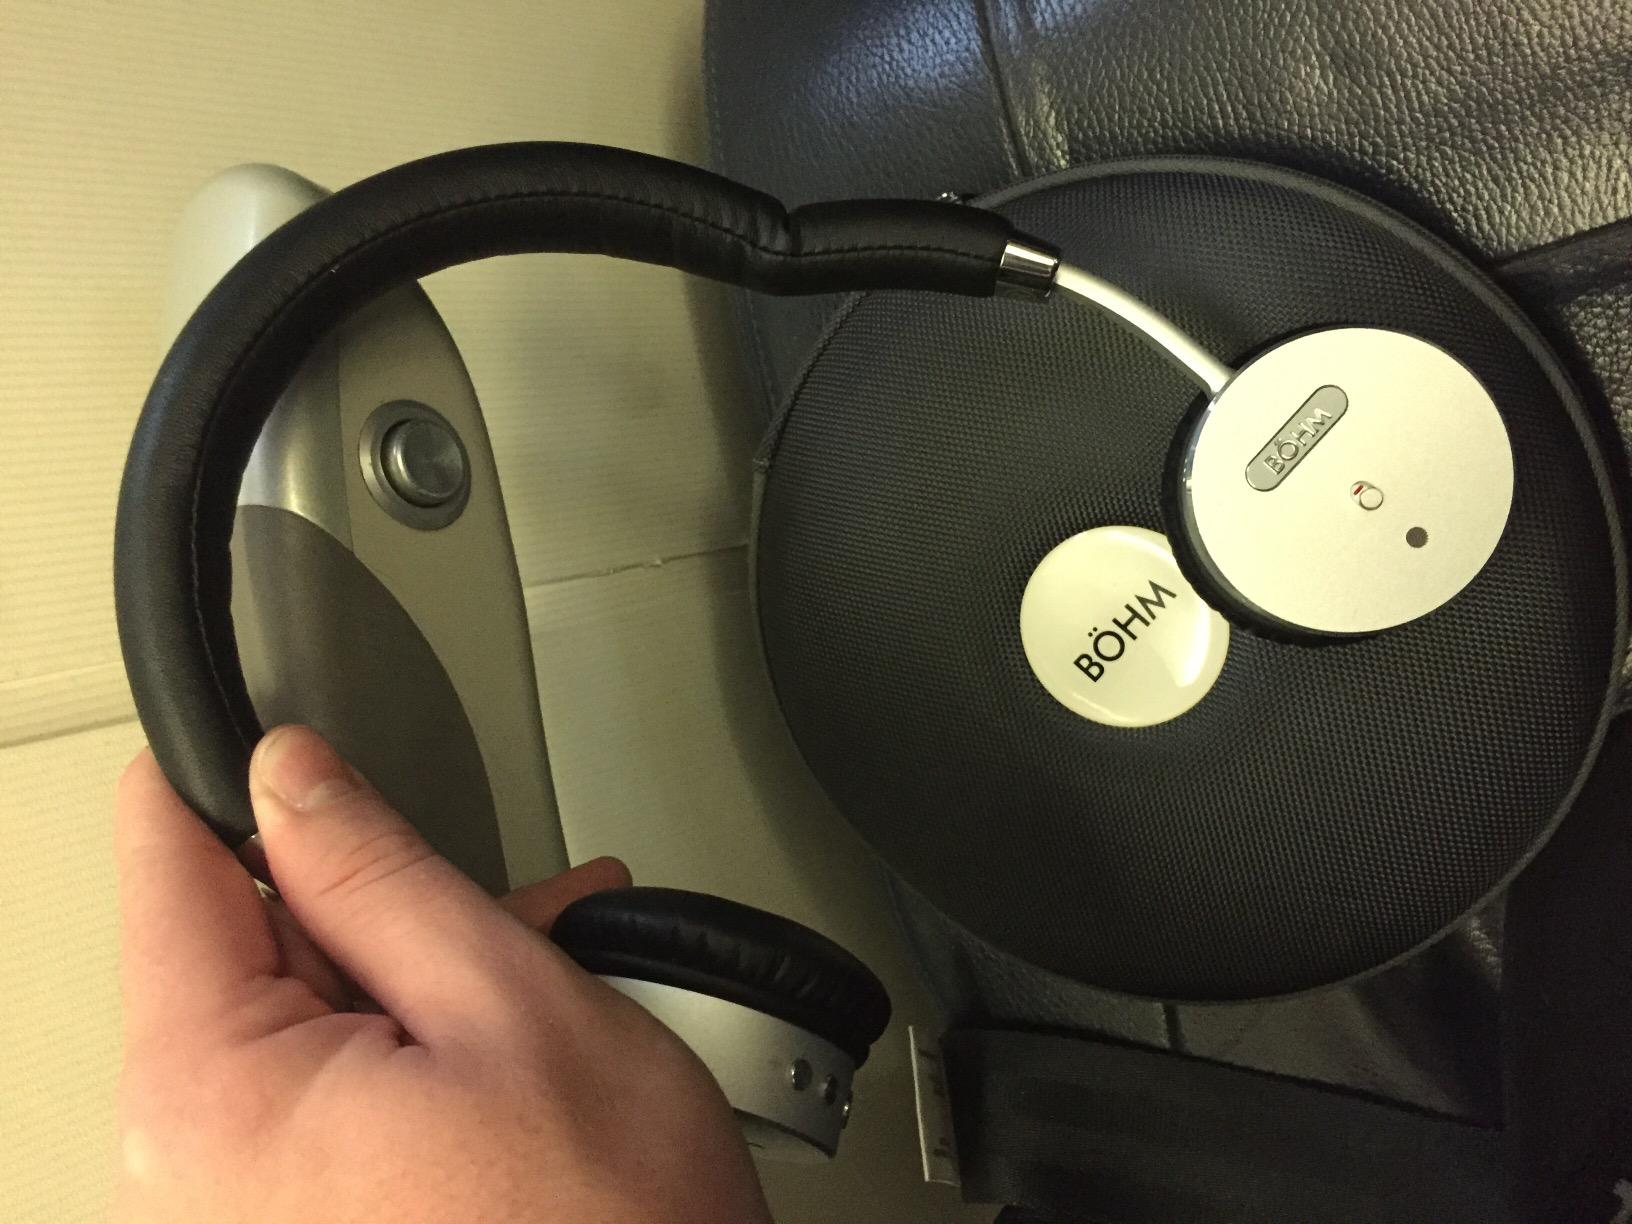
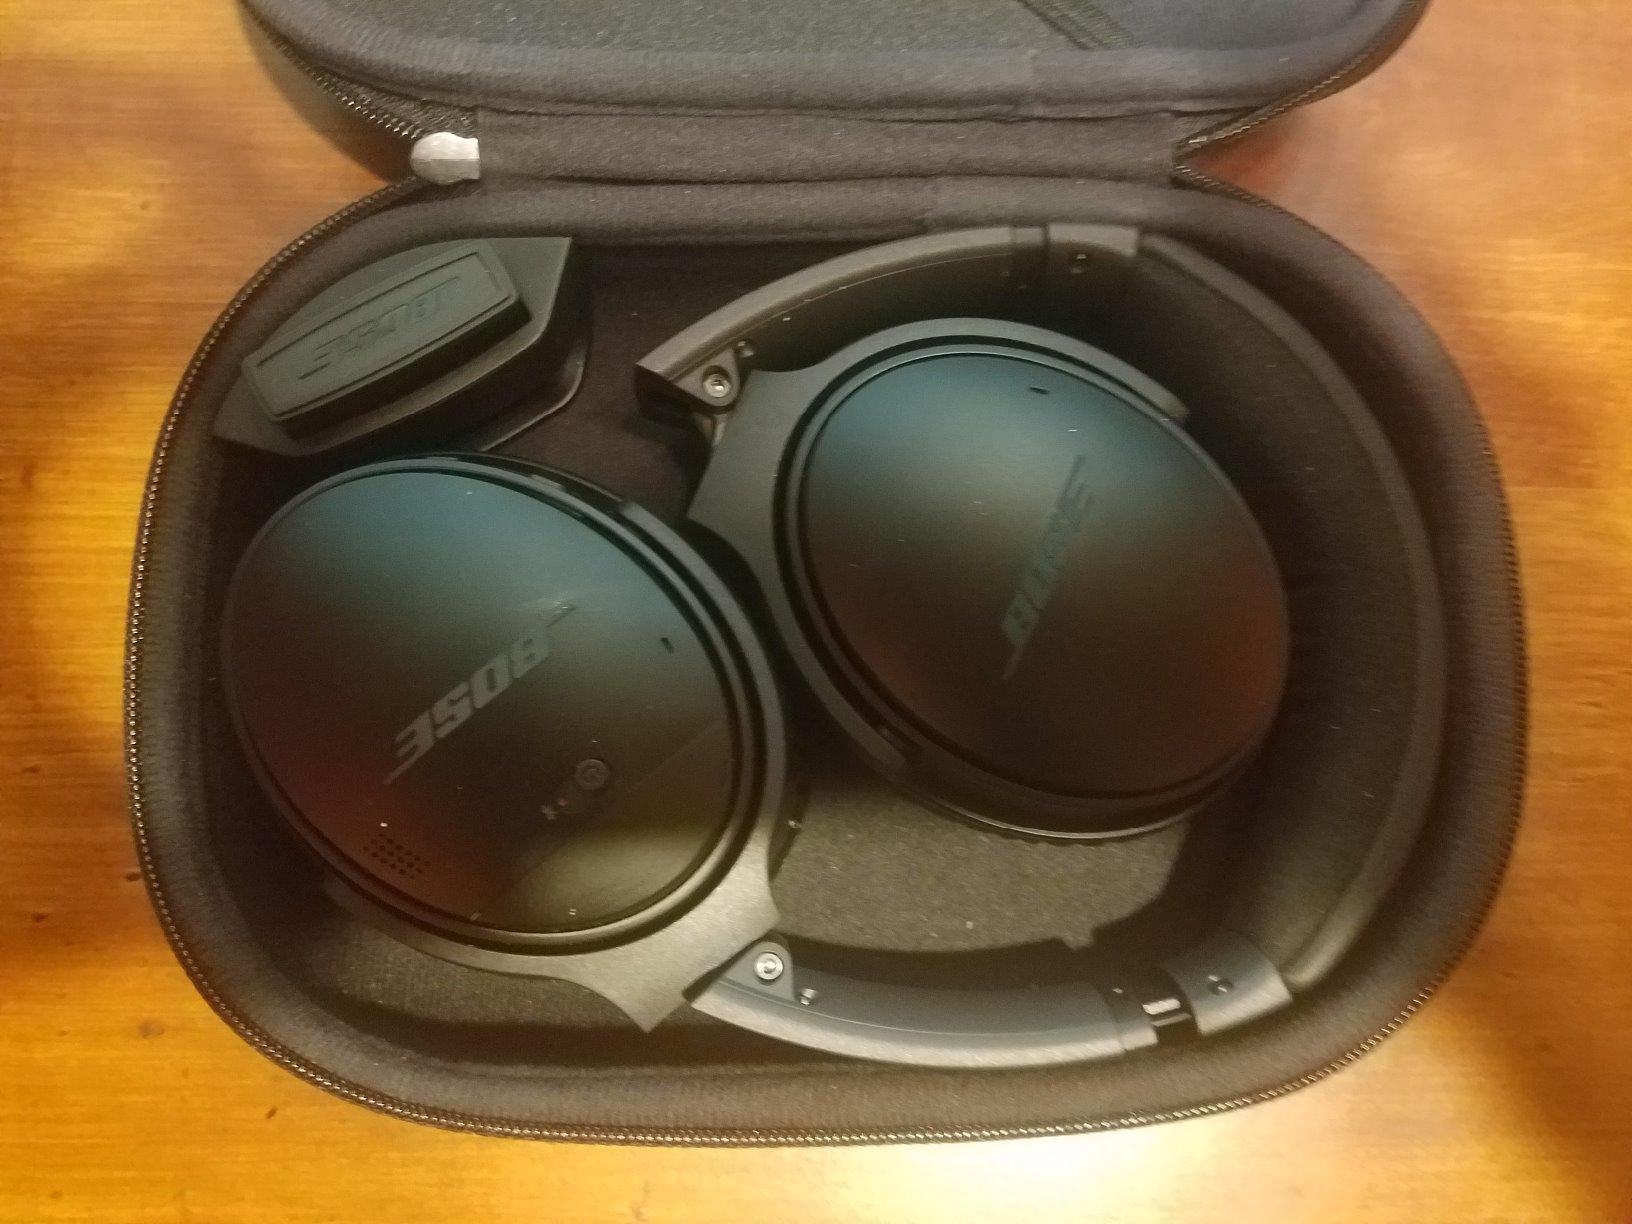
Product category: headphones
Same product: no